James Gordon (British Army officer, died 1783)

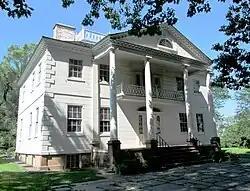
The Morris House which served as the headquarters of both the American and the British Forces during the War and in which Gordon died

James Gordon was born in Ellon, Aberdeenshire, Scotland, 1735. His father was James Gordon, the second Laird of the barony of Ellon (died April 1749). His mother was Elizabeth Glen (1712–1792), daughter of Alexander Glen and sister of James Glen (1701–1777), Governor of South Carolina and keeper of the Palace of Linlithgow.